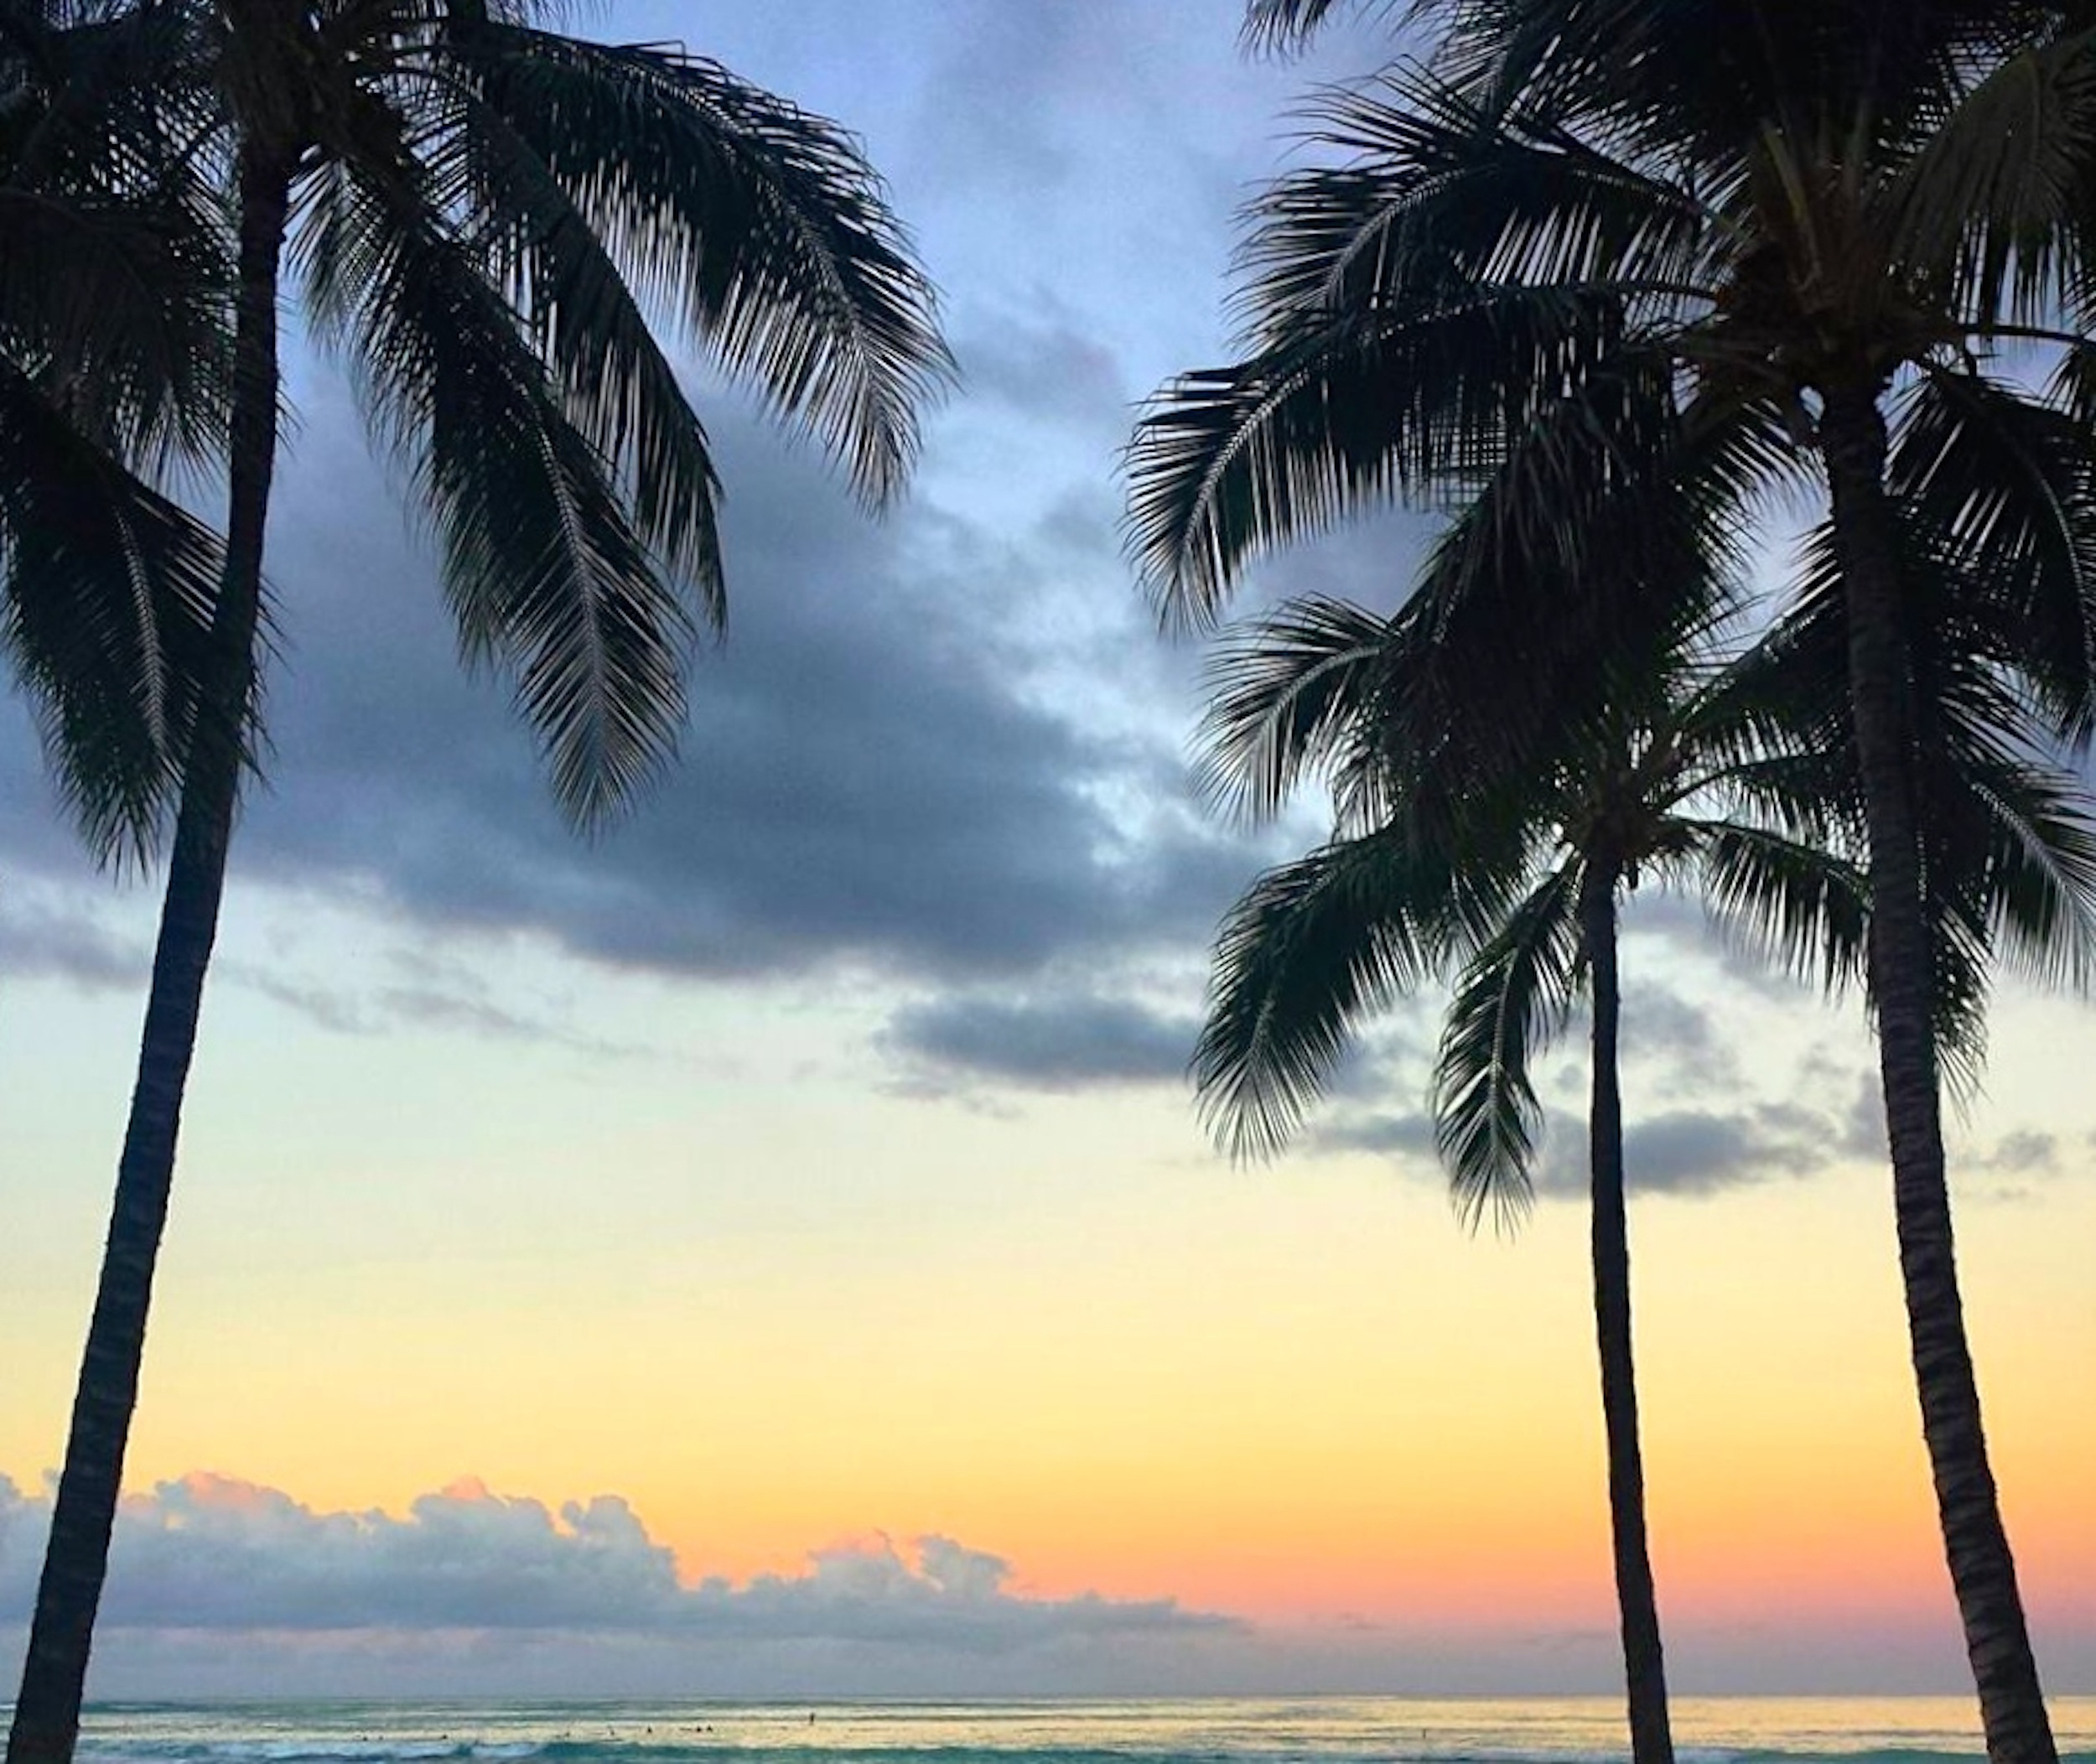
beach, sea, coast, tree, water, ocean, horizon, plant, sky, sunrise, sunset, sunlight, wind, vacation, dusk, paradise, palm, tropical, clouds, caribbean, tropics, flowering plant, woody plant, land plant, arecales, palm family